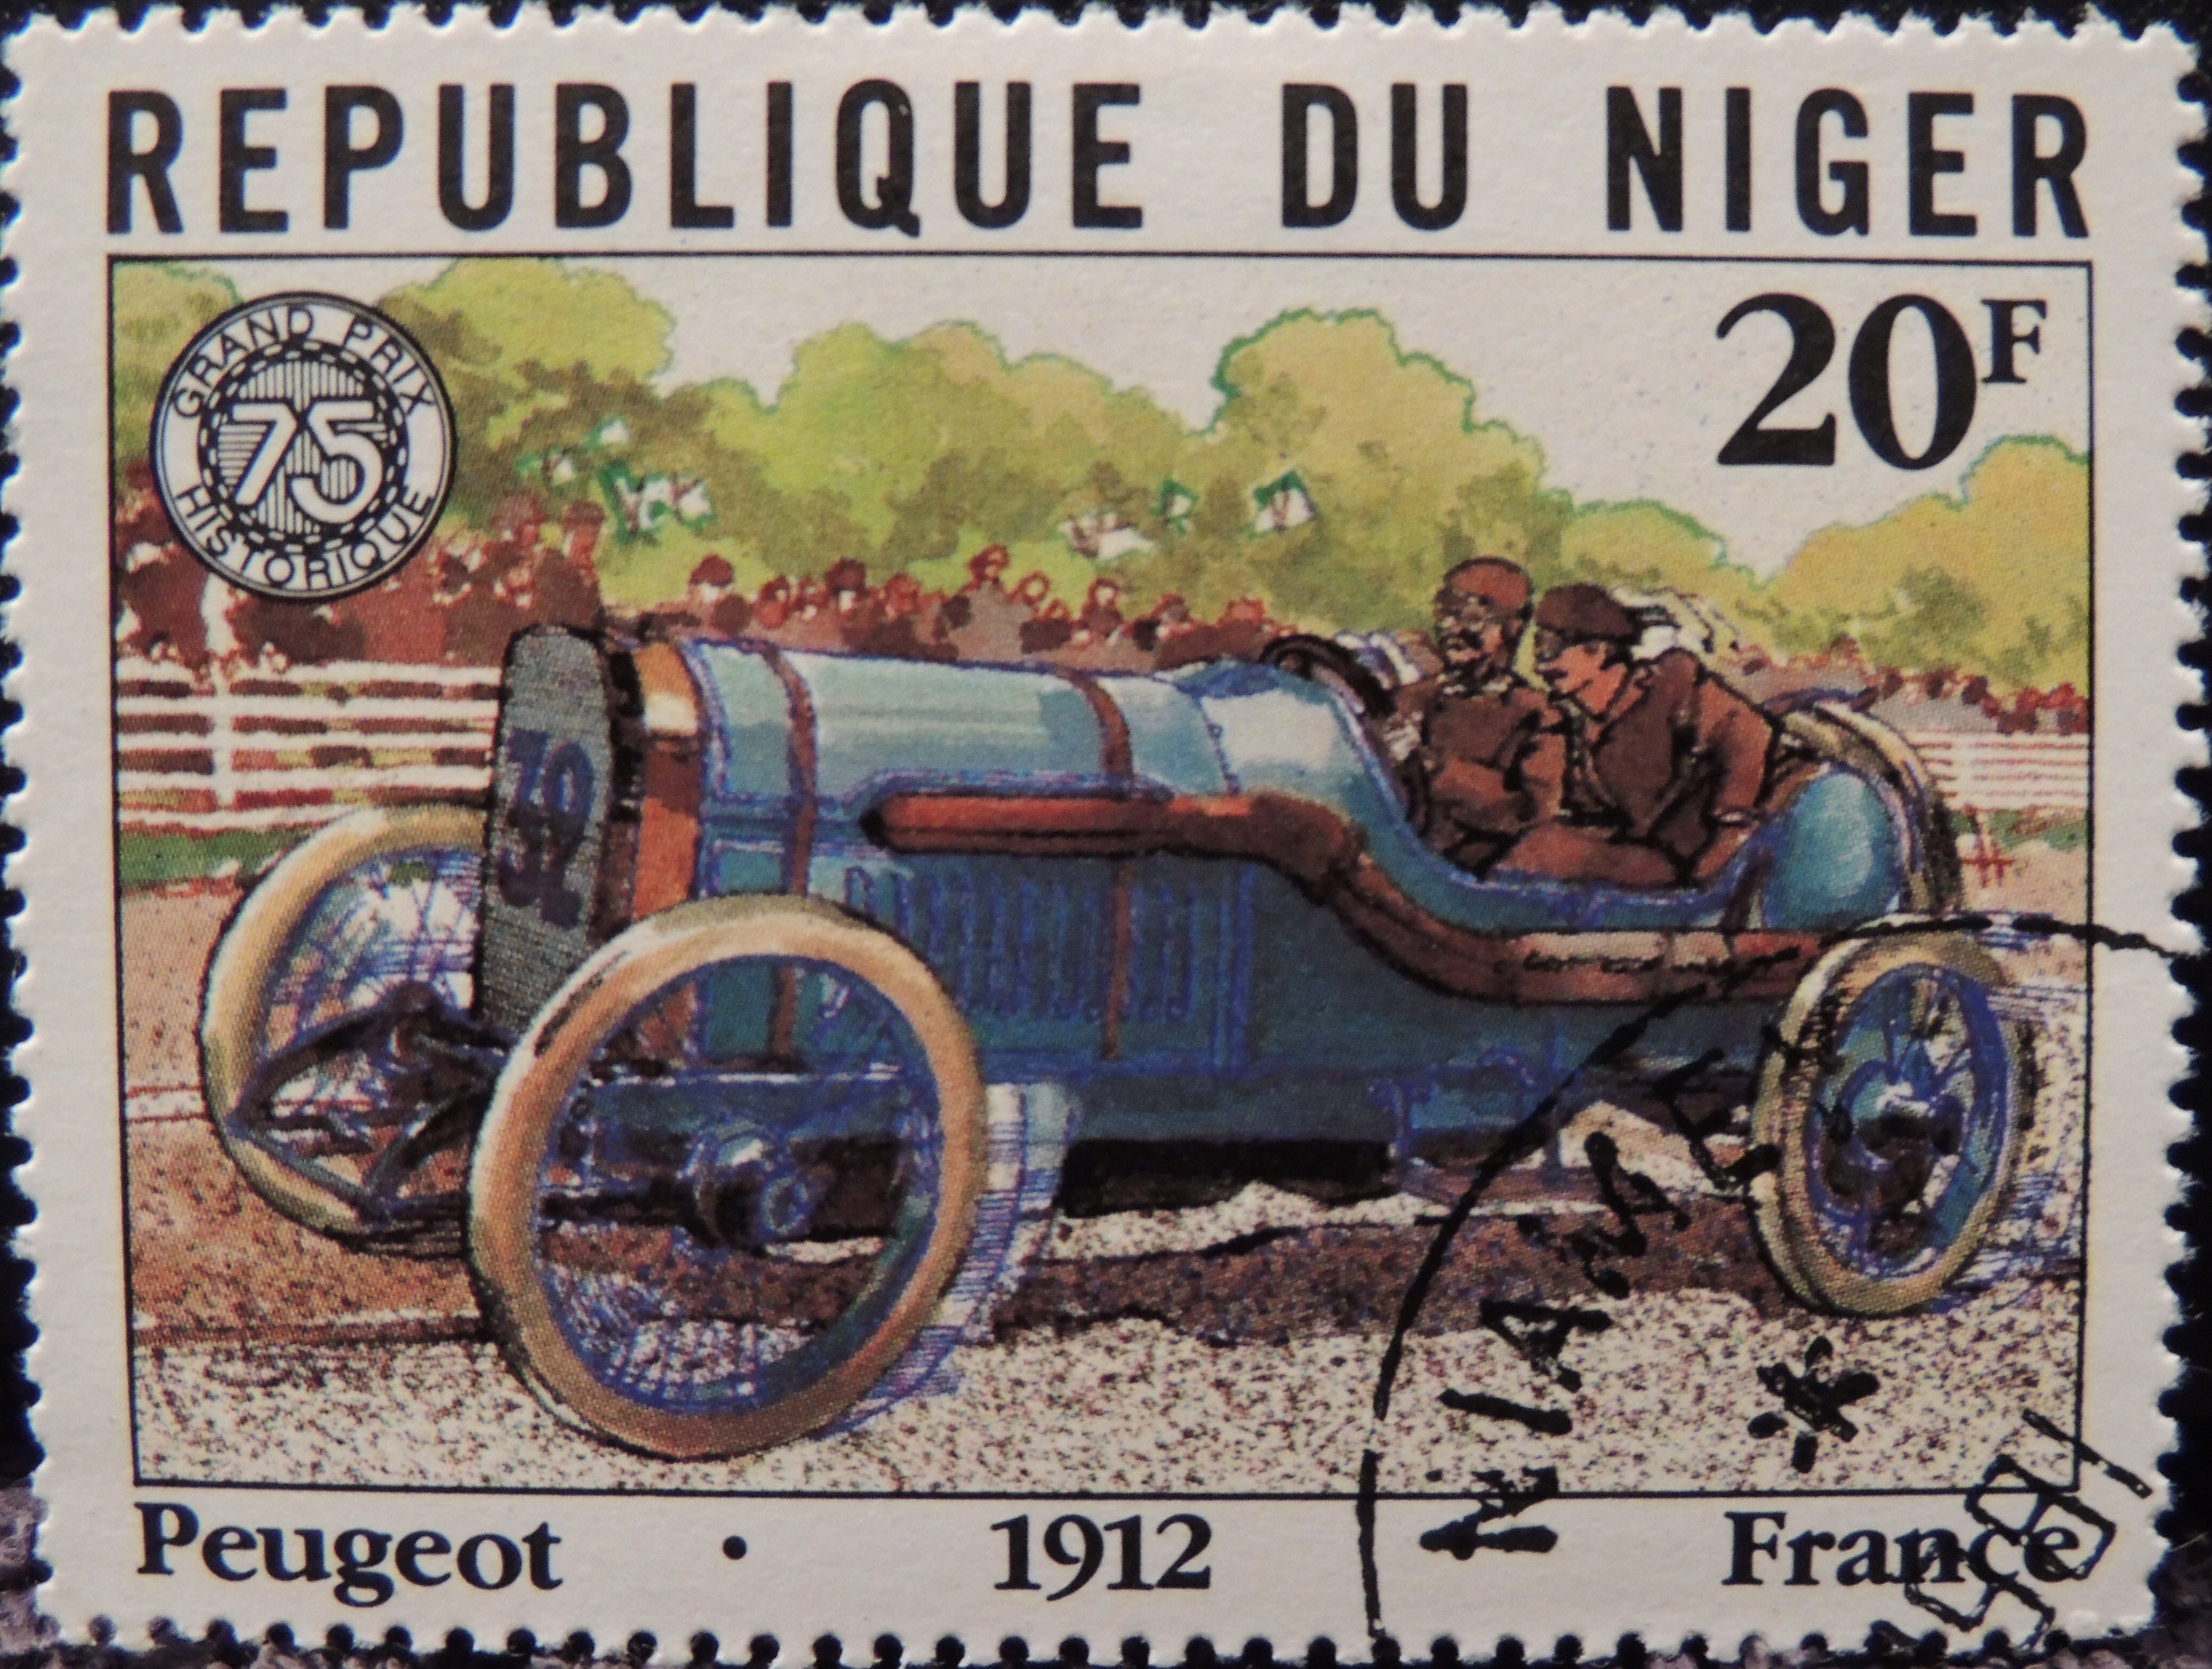
vehicle, vintage car, cool image, land vehicle